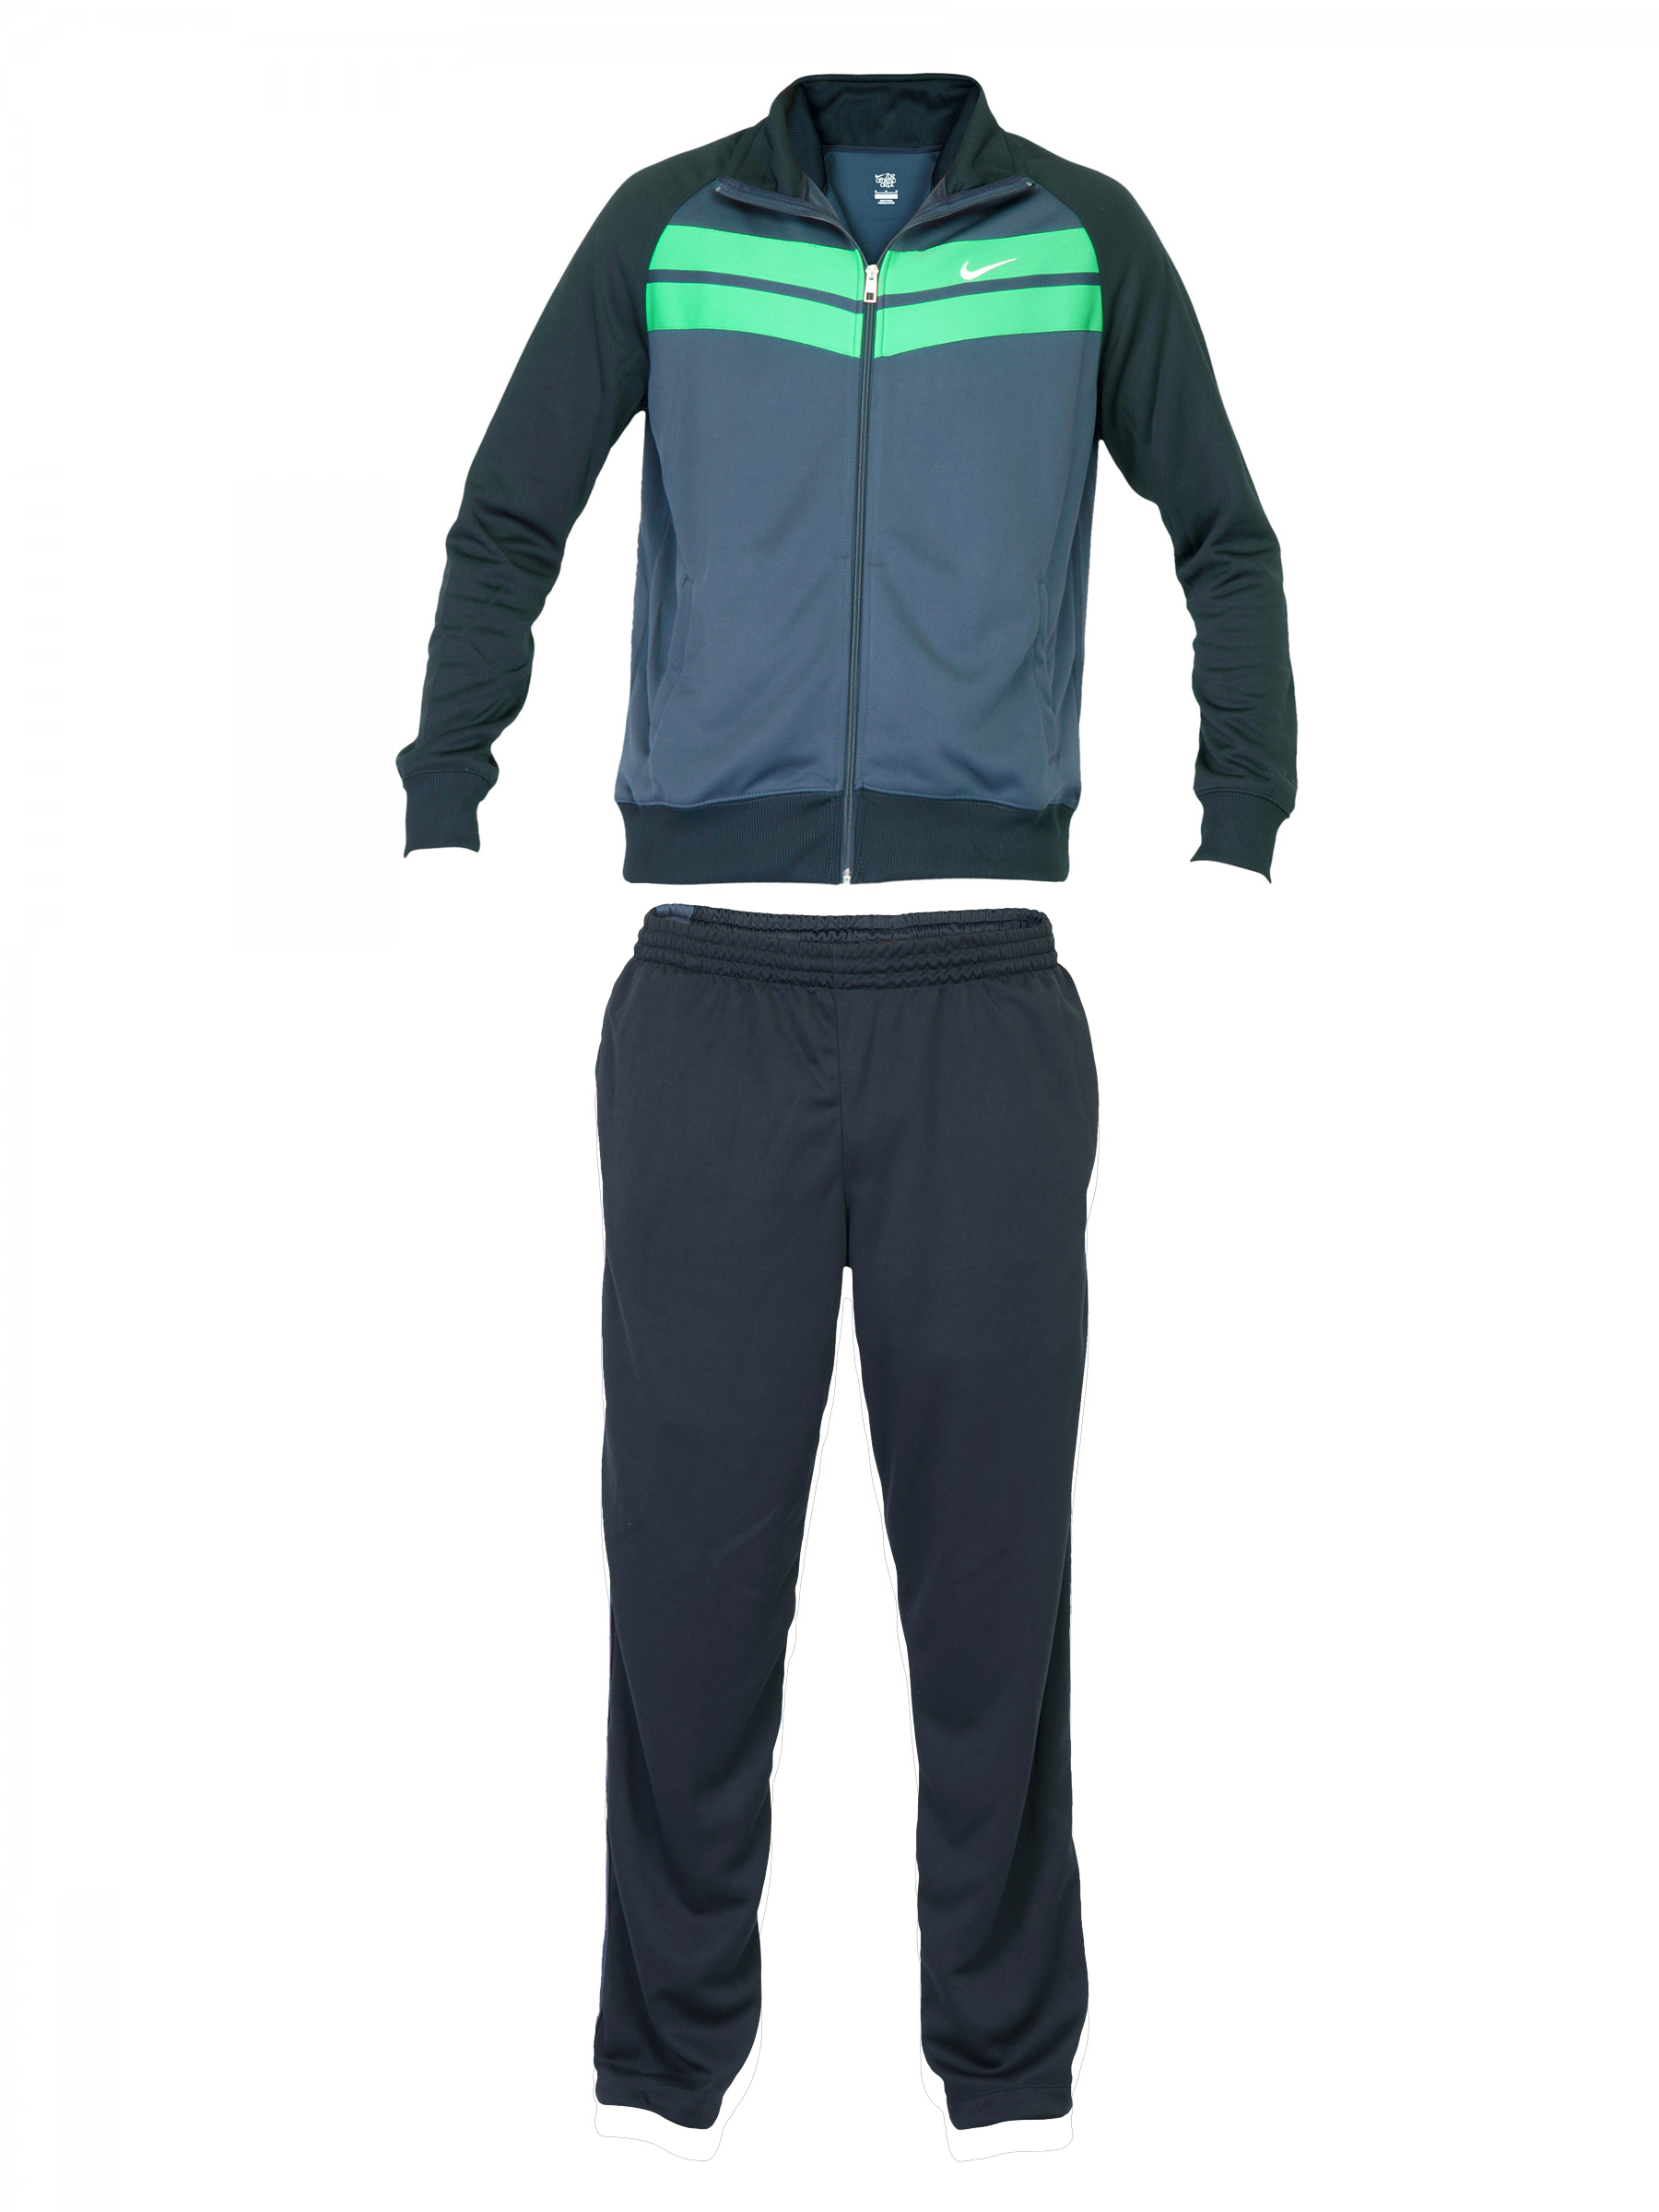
Nike Men Stripe Navy Blue Tracksuits
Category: Apparel / Bottomwear / Tracksuits
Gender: Men
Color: Navy Blue
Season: Fall 2011
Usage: Sports